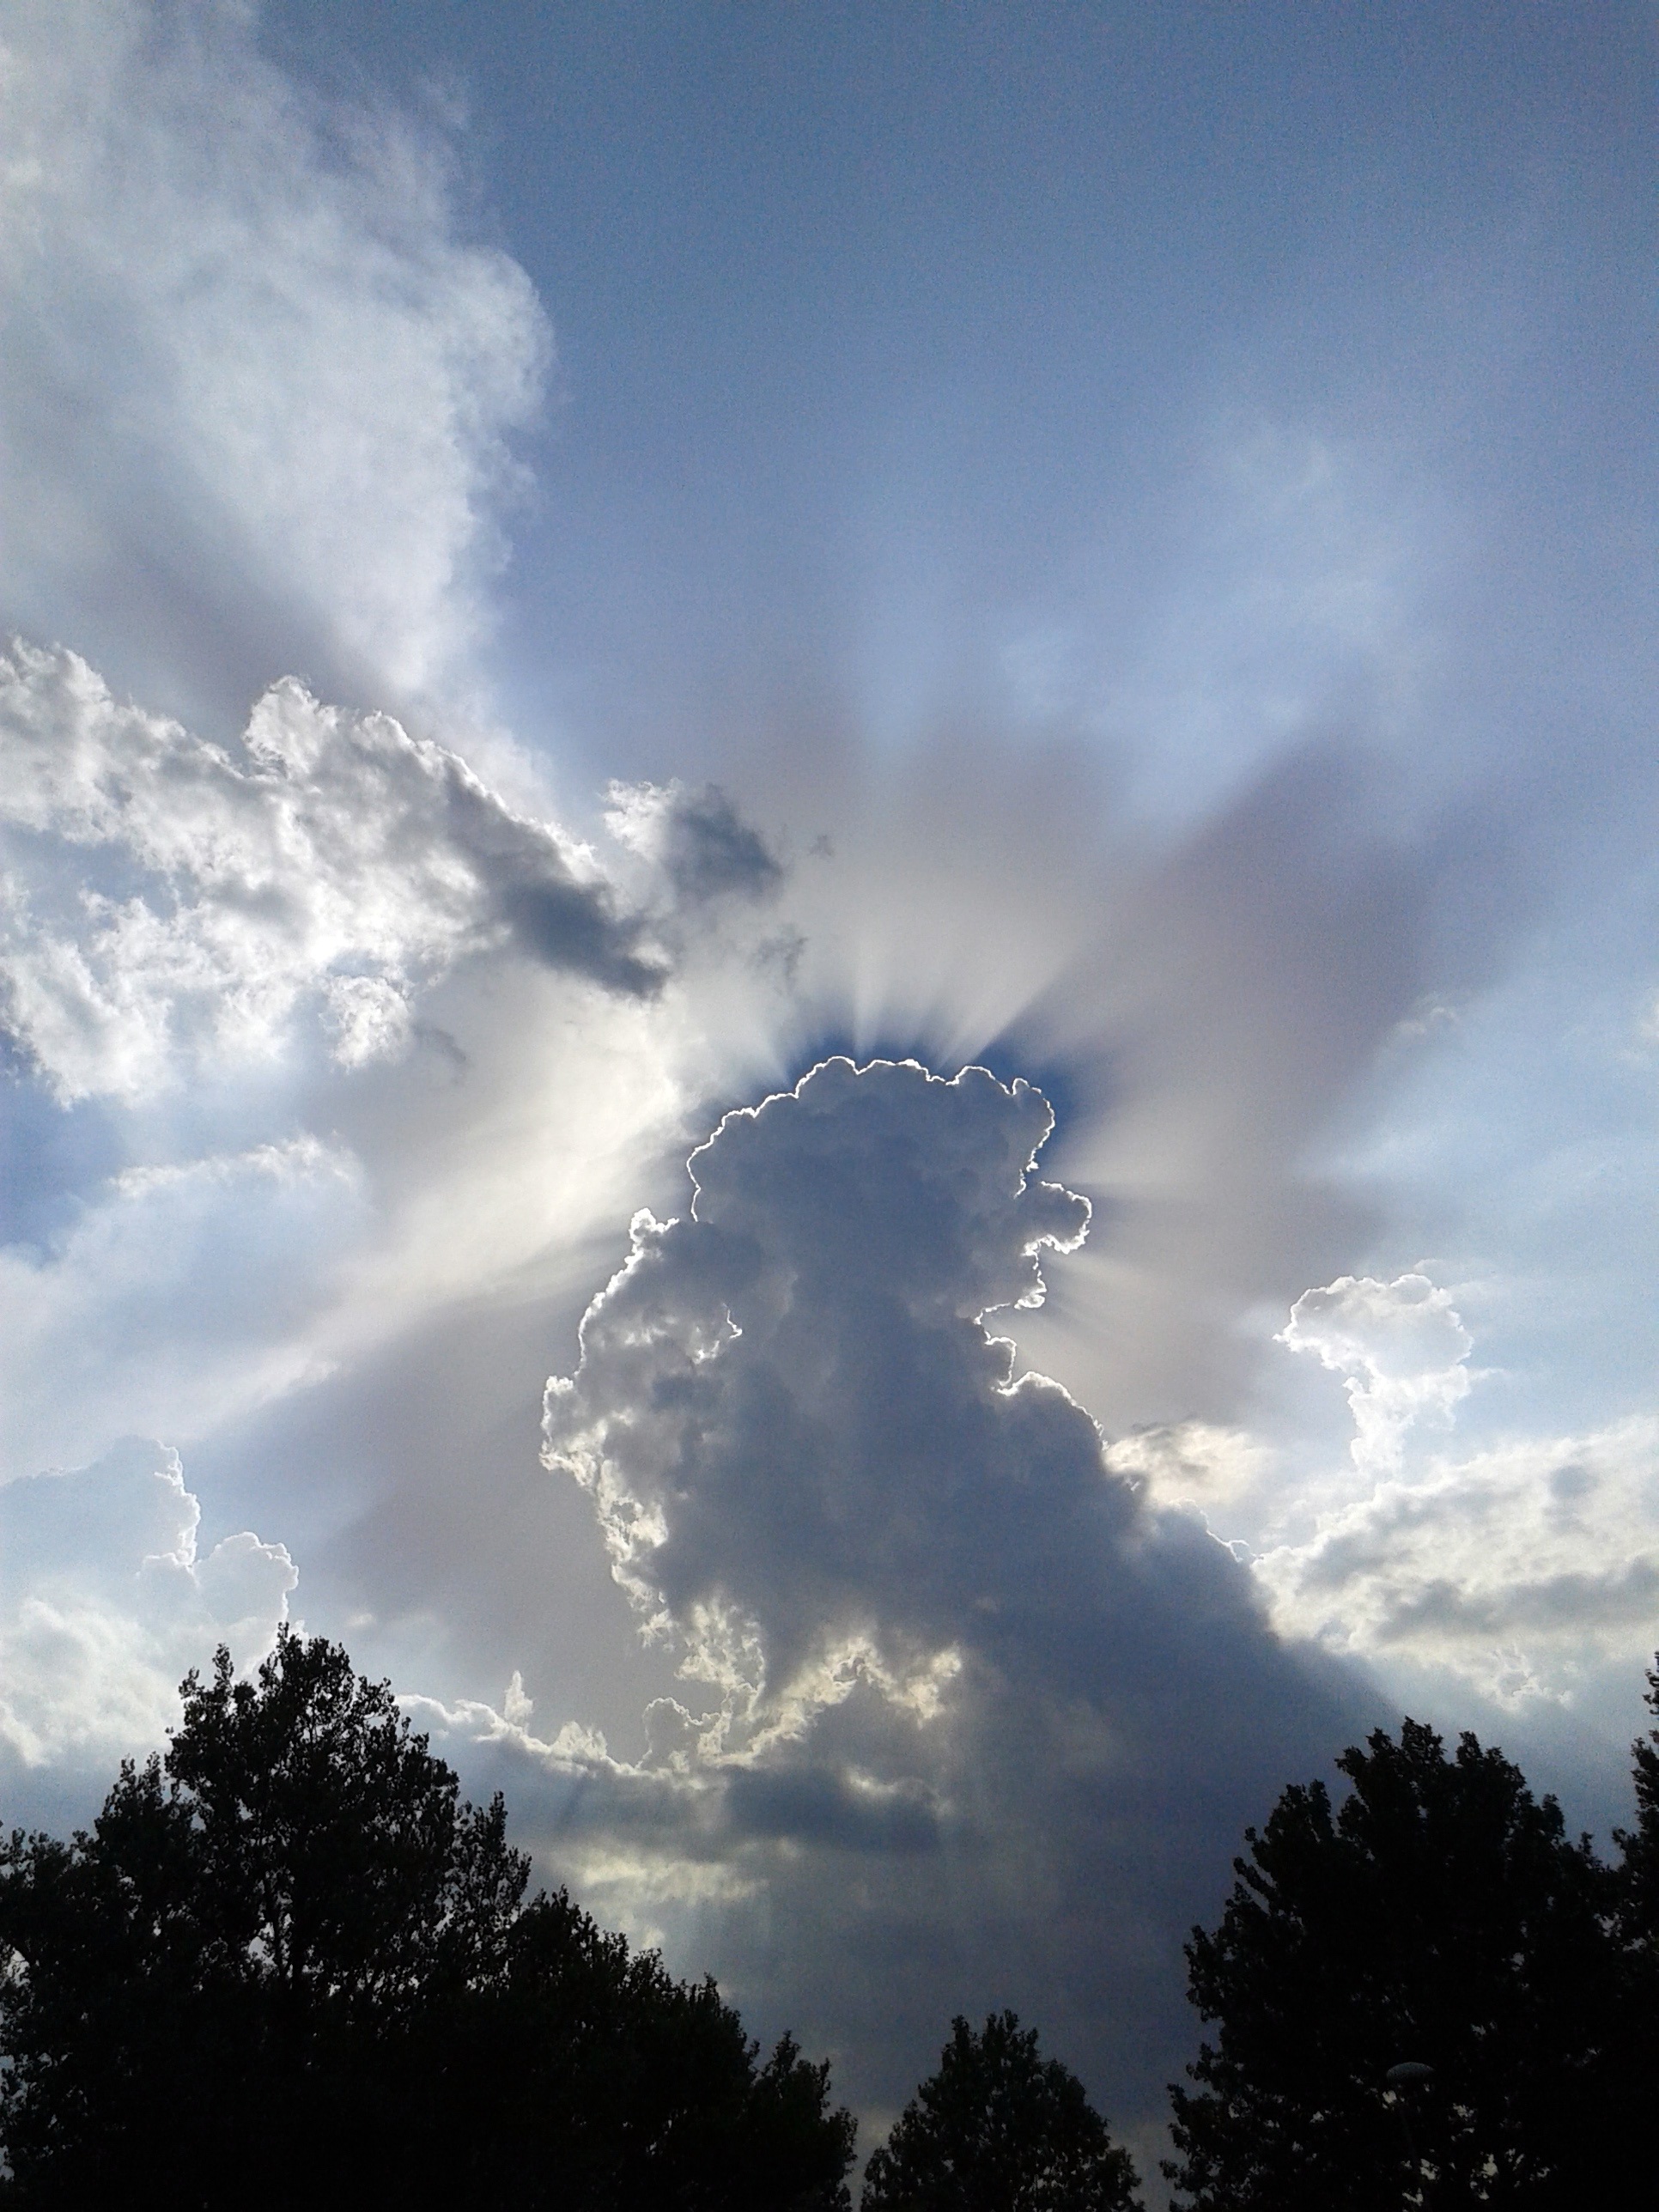
light, cloud, sky, sun, sunlight, cloudy, atmosphere, dusk, daytime, weather, cumulus, blue, freedom, clouds, thunderstorm, cloudy sky, heavens, meteorological phenomenon, atmosphere of earth